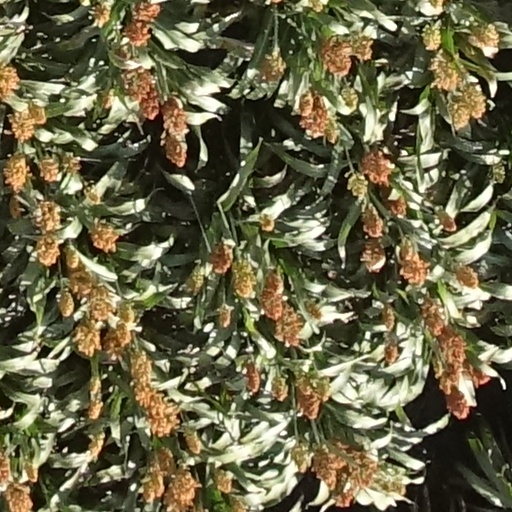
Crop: sorghum